Black Clover season 4

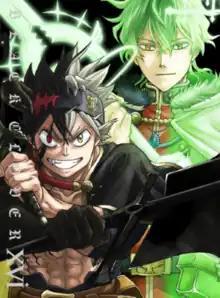
Cover art for the sixteenth Japanese home media volume as released by Avex Pictures, featuring Asta and Yuno Grinberryall

The fourth season of the "Black Clover" anime television series was directed by Ayataka Tanemura and produced by Pierrot. The season aired from December 8, 2020, to March 30, 2021, on TV Tokyo in Japan. The season started with three anime canon episodes supervised by author Yūki Tabata before continuing off with the 24th volume of his manga series of the same name starting on episode 158. Both Crunchyroll and Funimation licensed the series for an English release, with Crunchyroll simulcasting the fourth season, and Funimation producing a North American Simuldub. Funimation's adaptation aired from June 20 to October 10, 2021, on Adult Swim's Toonami programming block.